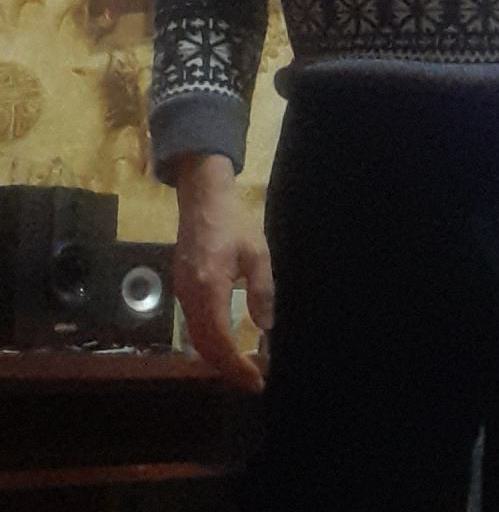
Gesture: no_gesture